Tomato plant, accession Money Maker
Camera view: tilt-top (135 deg); turntable rotation: 210 degrees
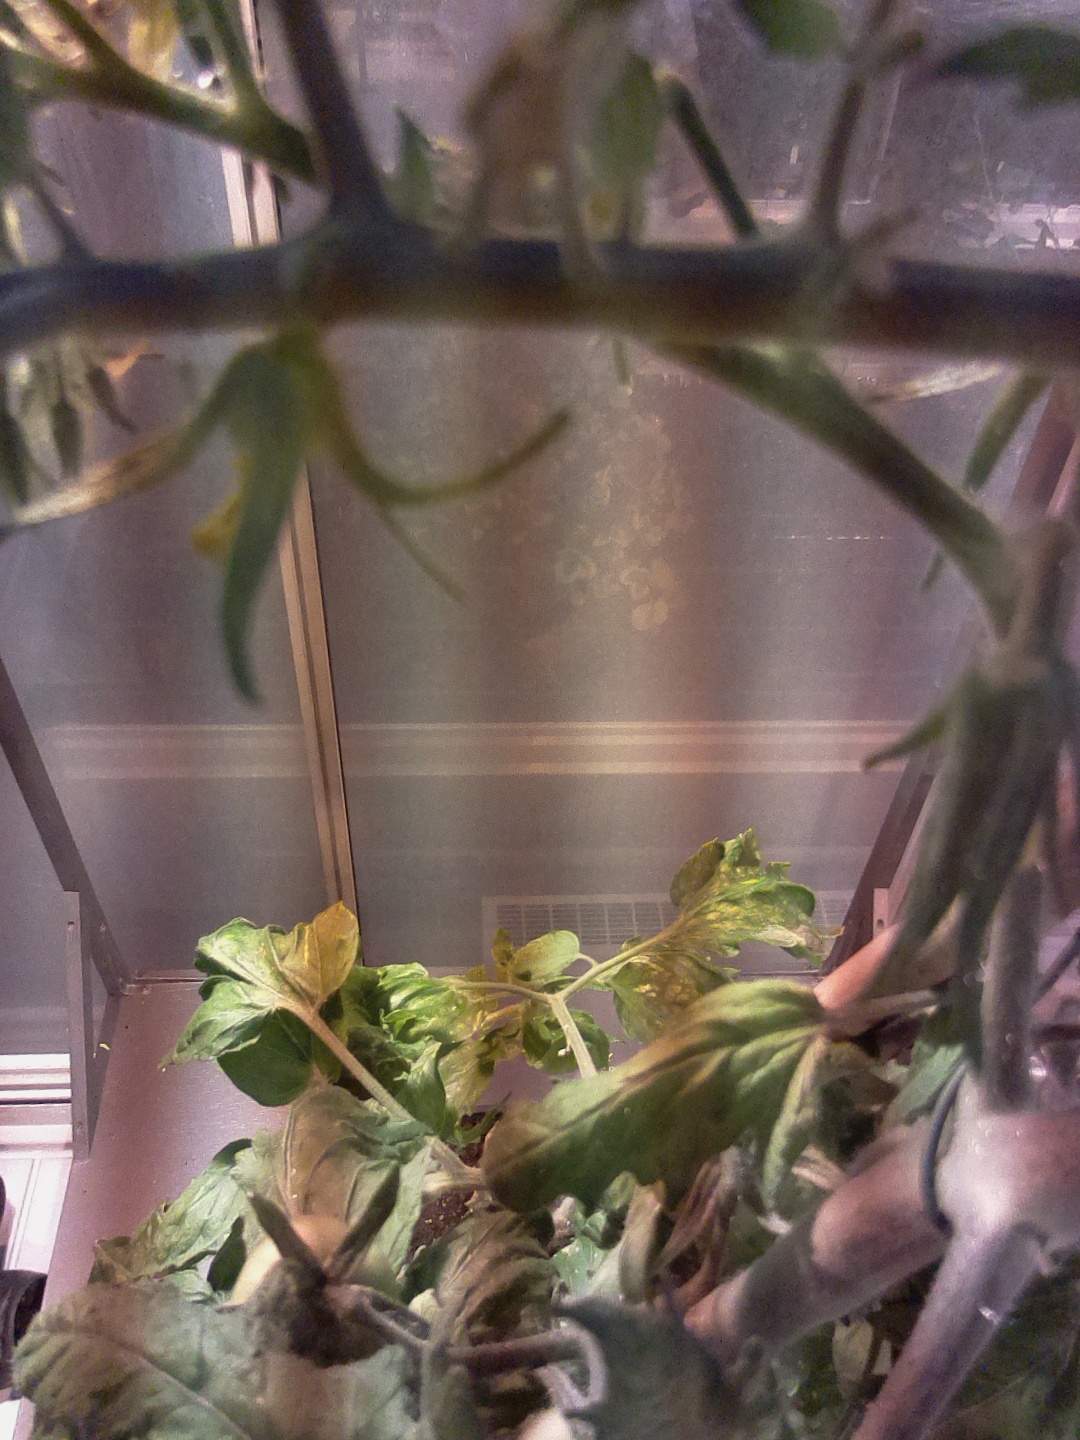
BBCH growth stage 71: 10%-20% of final fruit size